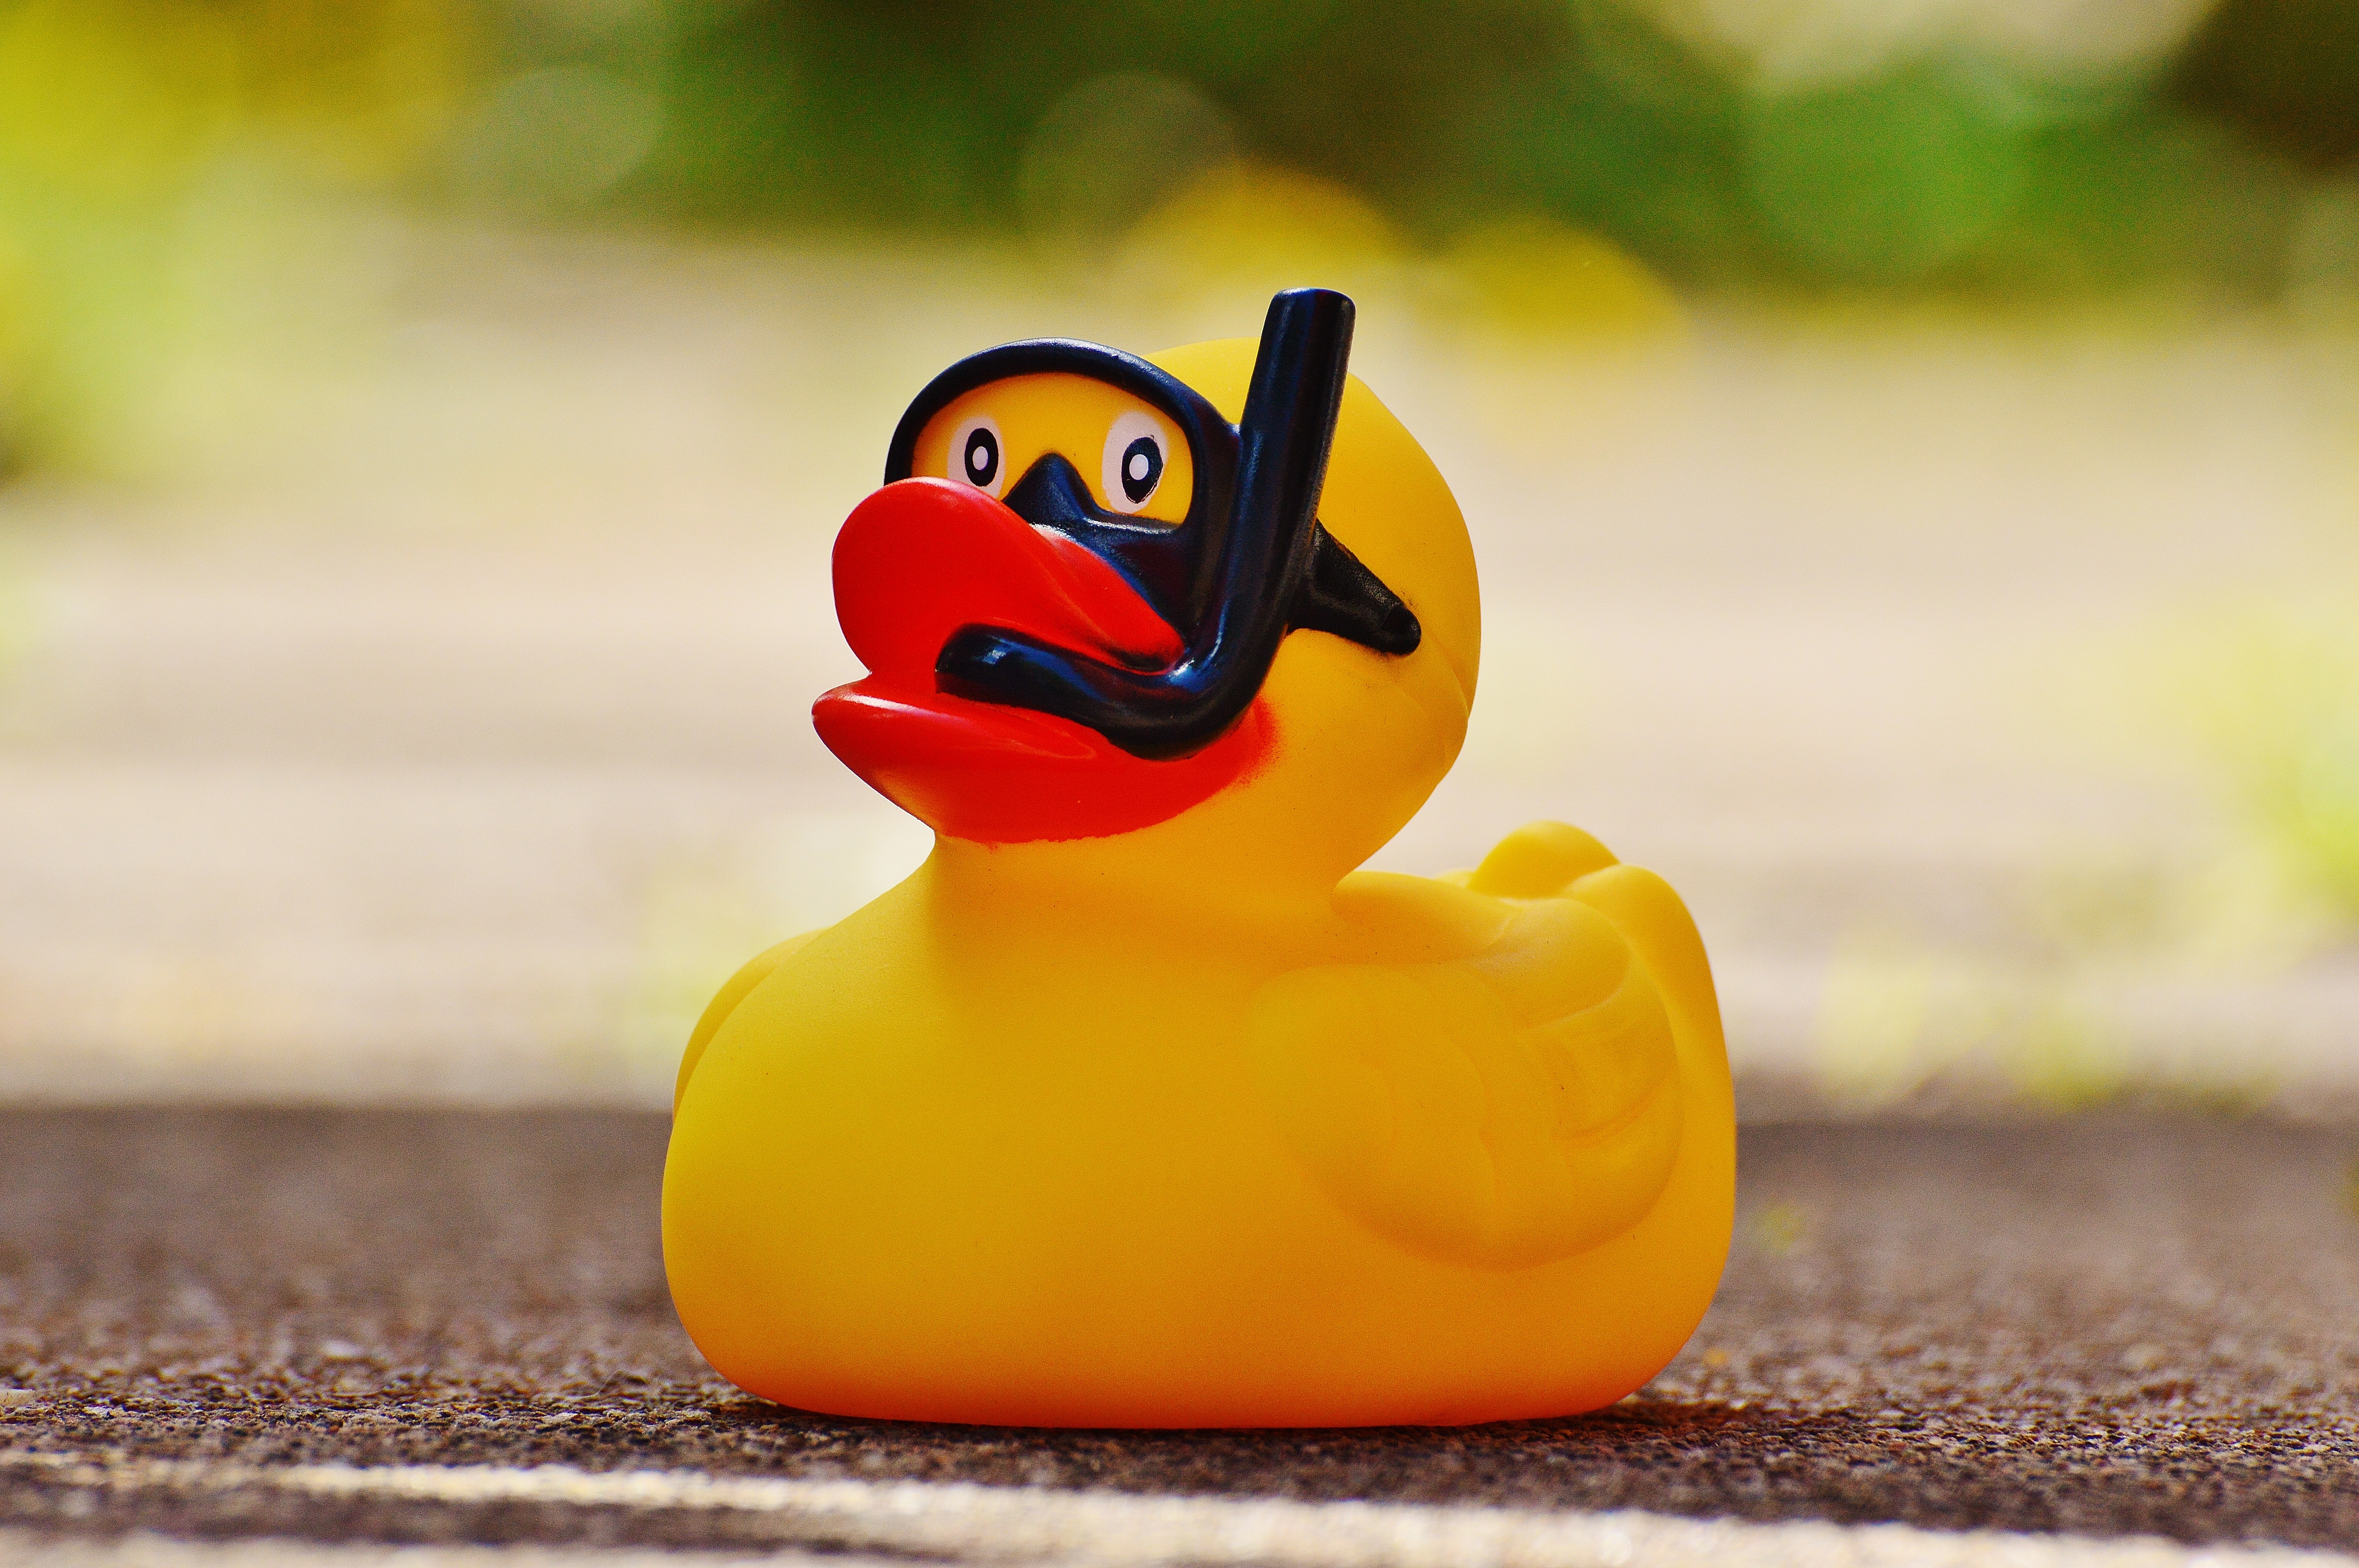
bird, sweet, cute, swim, beak, yellow, toy, close up, cool image, figure, duck, vertebrate, funny, waterfowl, cool photo, water bird, macro photography, bath duck, rubber duck, fun bathing, product design, quietscheente, funny summer, computer wallpaper, ducks geese and swans